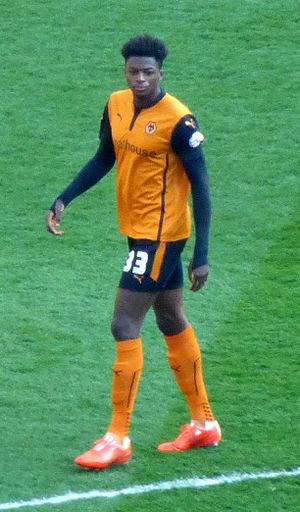
Dominic Iorfa, né le 24 juin 1995 à Southend-on-Sea, est un footballeur anglais qui évolue au poste de défenseur à Sheffield Wednesday.